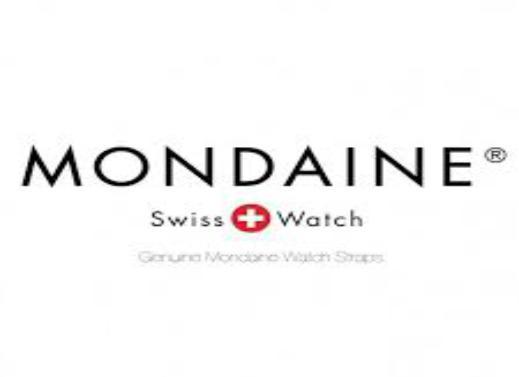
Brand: mondaine
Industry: Food